Cerro Marahuaca

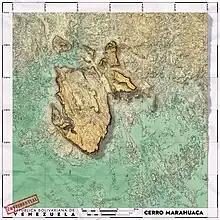
Topographic map of Cerro Marahuaca

Cerro Marahuaca actually consists of two summit plateaus, the slightly larger northern one going by the Yekwana Amerindian name Fufha or Huha. The southern plateau is known by two local names; its northwestern edge is called Fuif or Fhuif, whereas its southeastern portion is called Atahua'shiho or Atawa Shisho. A massive ridge known as Cerro Petaca rises to at least just west of these two plateaus. In 1973, the Italian expeditioner Walter Bonatti attempted to climb Cerro Marahuaca without success. The first recorded ascent of Cerro Marahuaca dates back to 1984 on its Southwest face by Venezuelan climbers Luis Enrique (Kike) Arnal, Ramón Blanco, Manuel Guariguata and José Luis Pereyra.